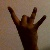
The image shows a hand gesture representing the number 8 in Indian Sign Language.